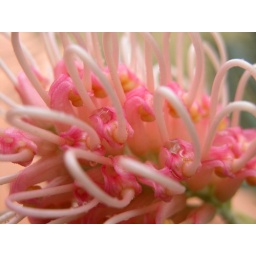
i love how you can see the surface tension of the water droplet within the flower